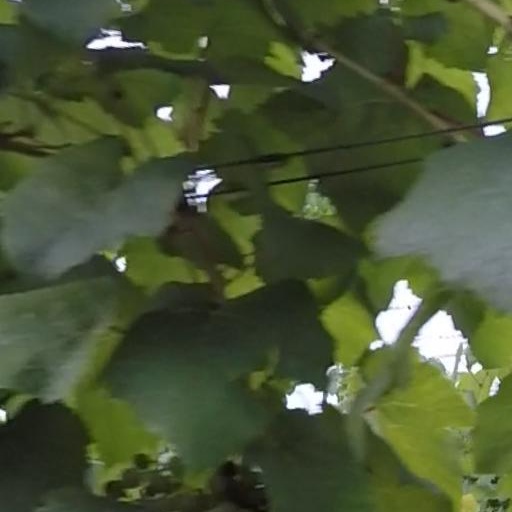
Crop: grape